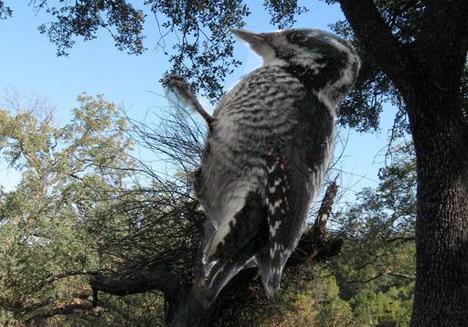
Bird species: American_Three_toed_Woodpecker
Bird type: landbird
Background: land